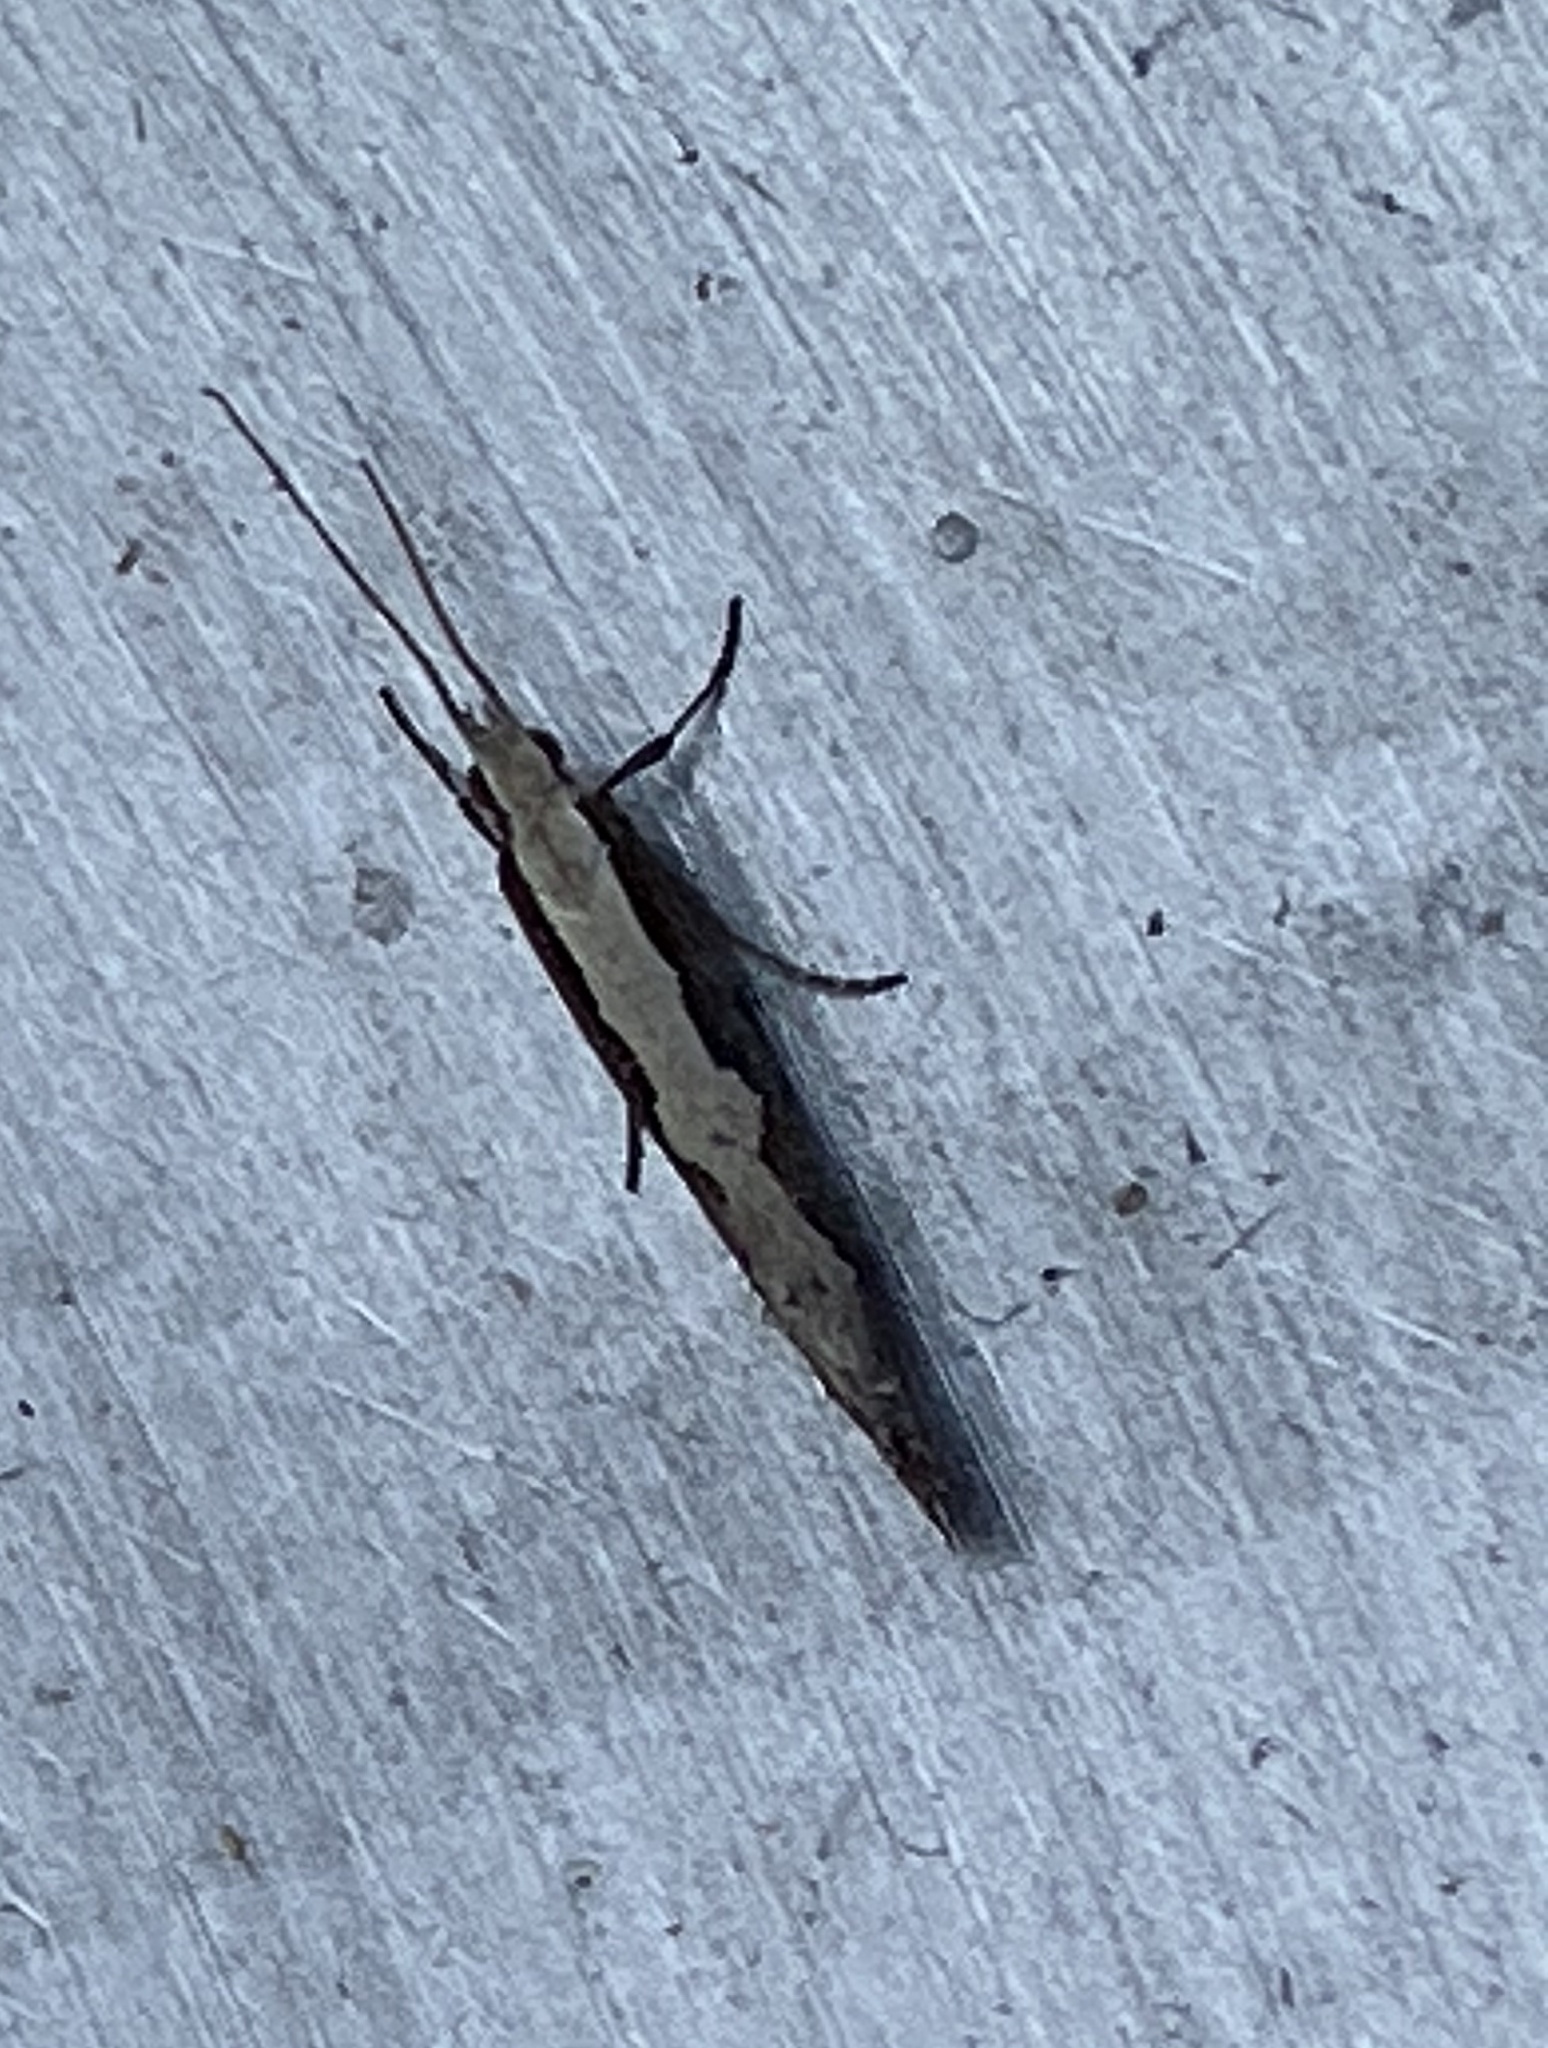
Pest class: diamondback_moth